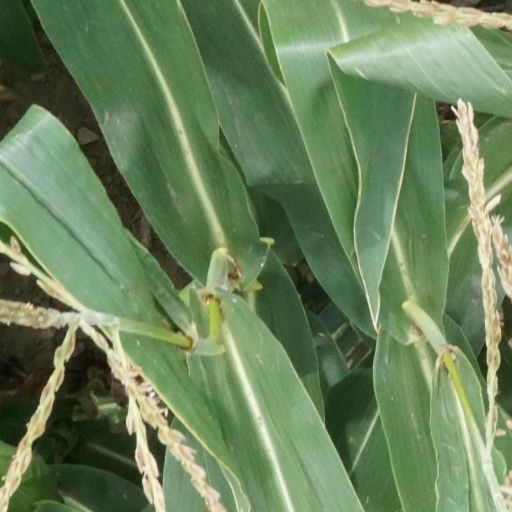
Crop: maize; corn